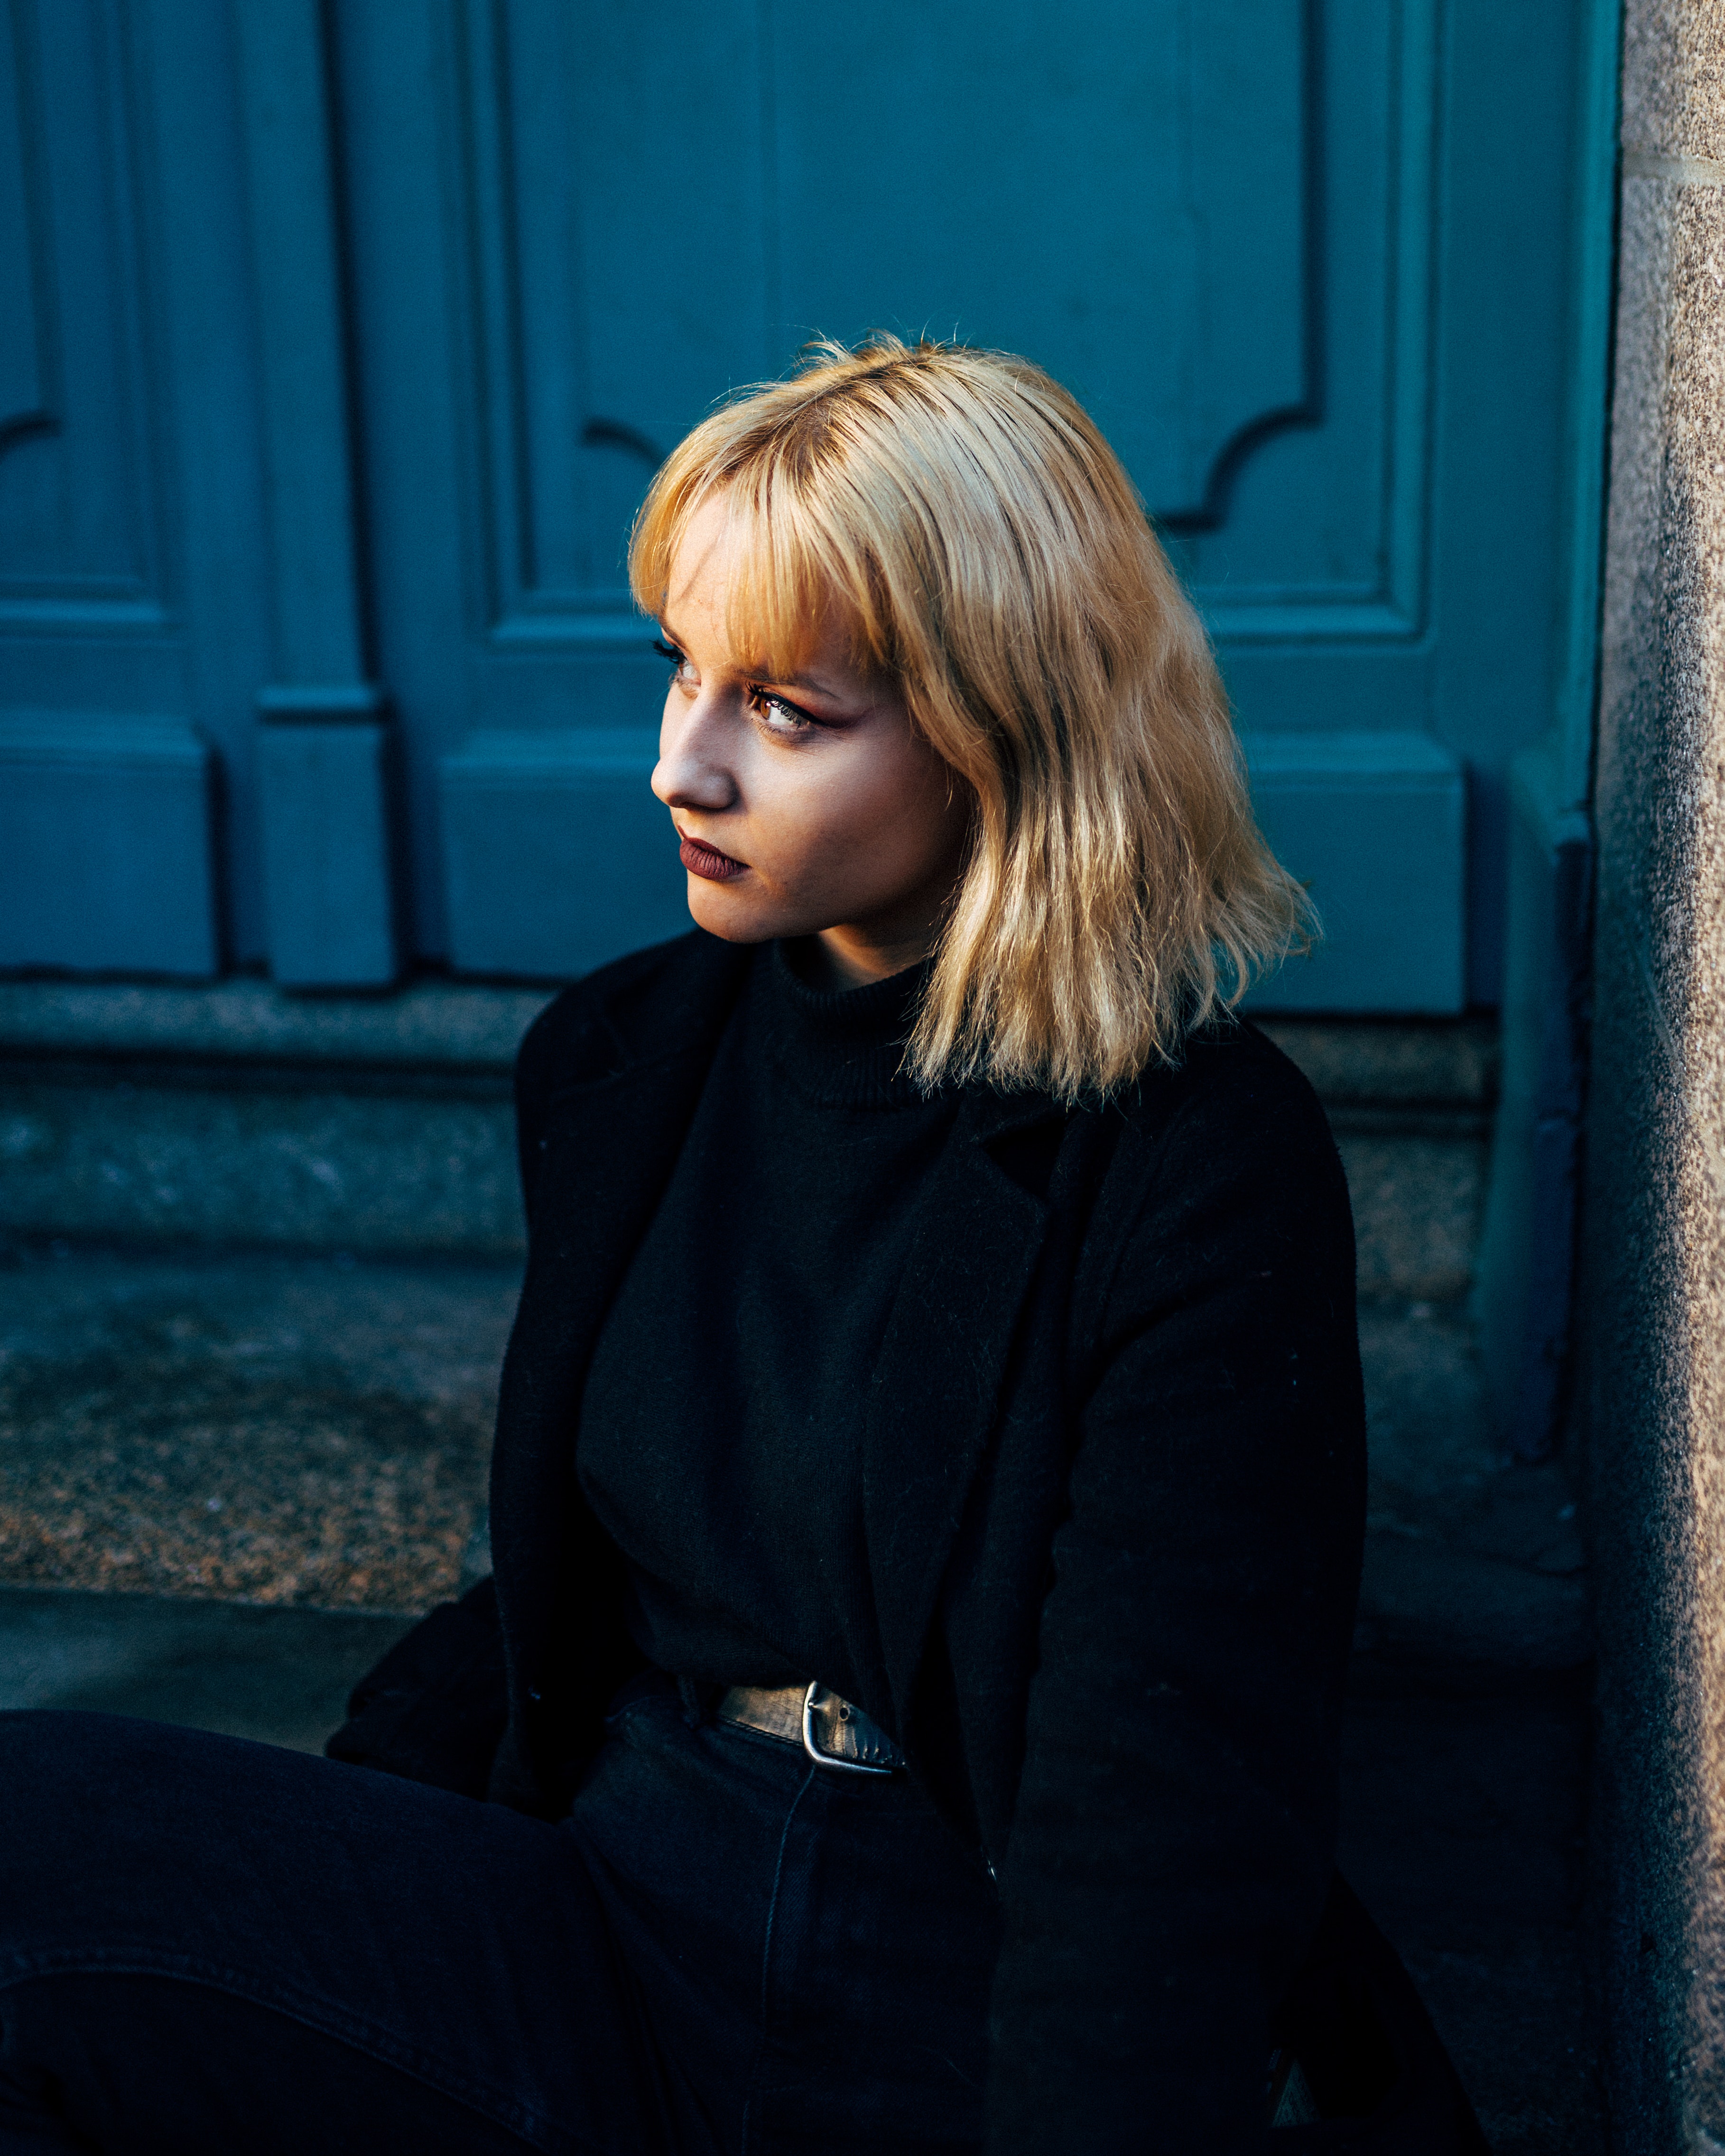
hair, face, blond, blue, lady, beauty, hairstyle, electric blue, eye, lip, photography, smile, long hair, photo shoot, sitting, model, window, portrait photography, brown hair, flash photography, portrait